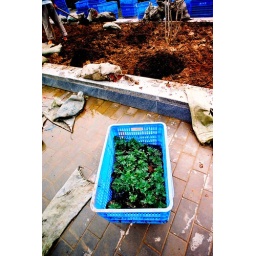
the plants are shipped in blue crates